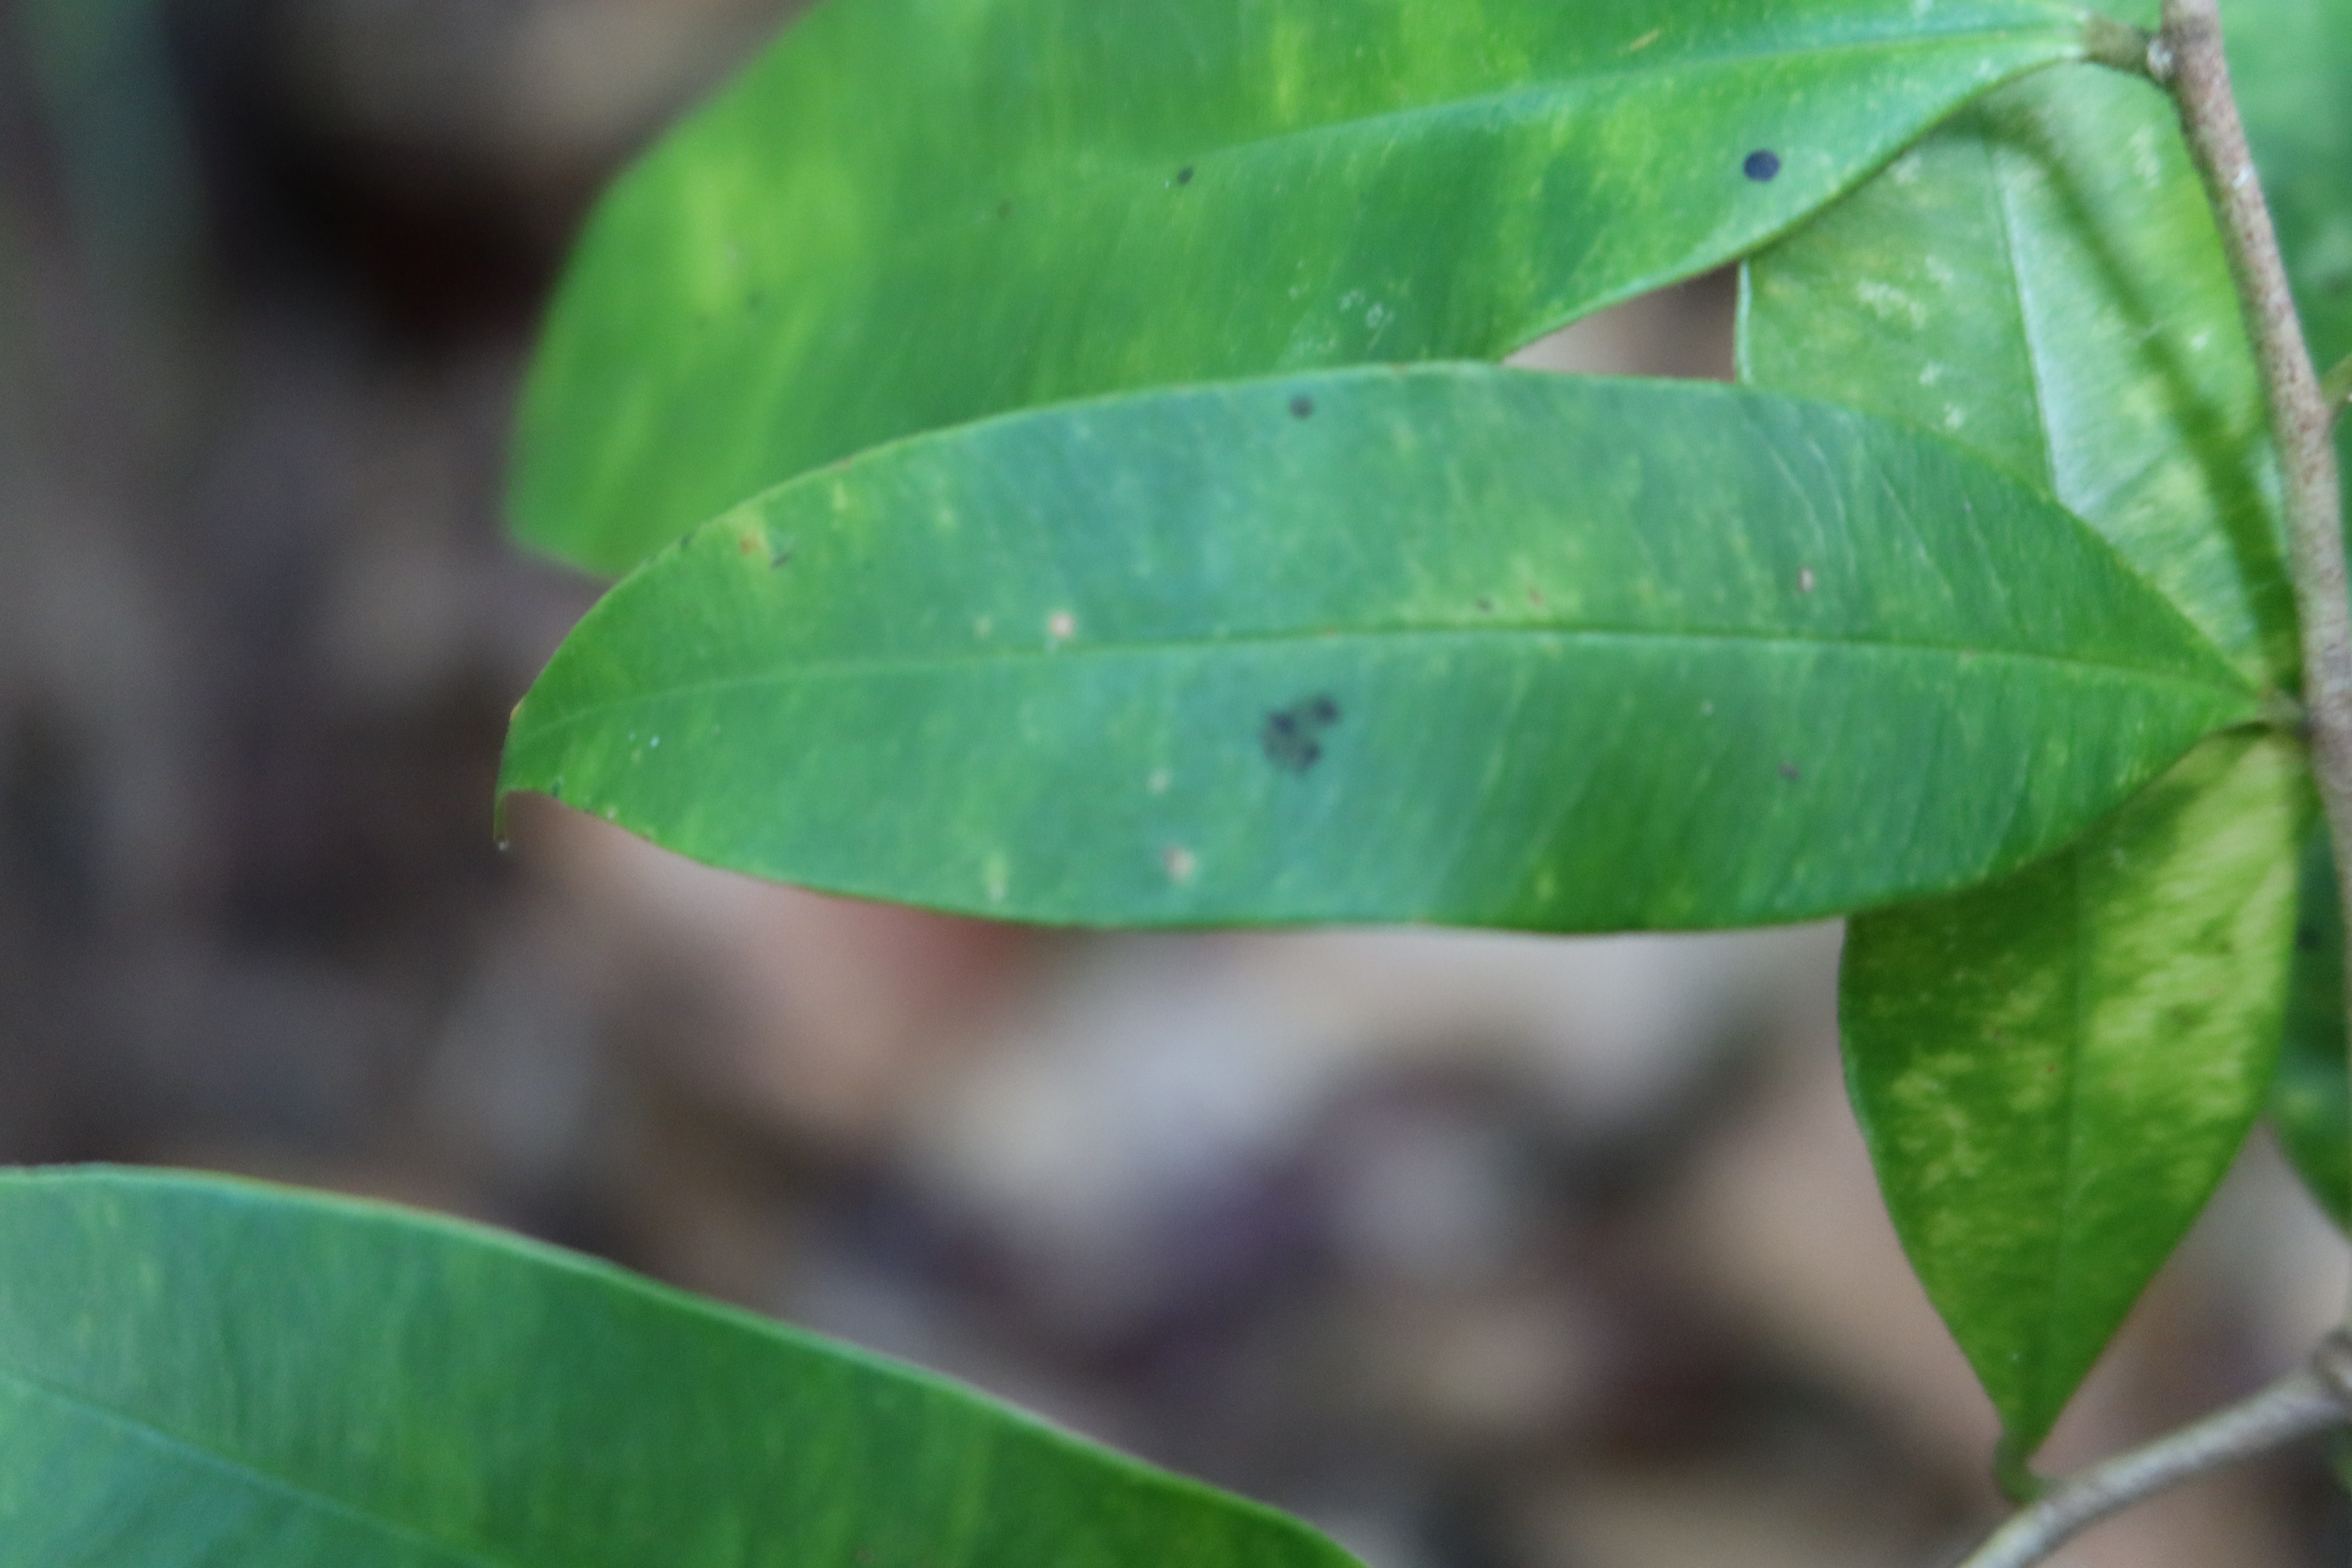
Label: Black spots